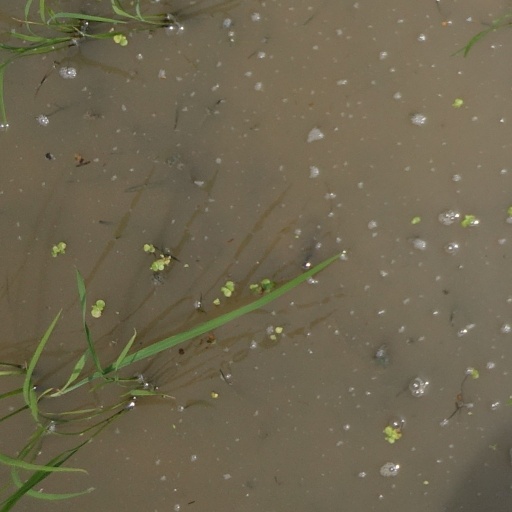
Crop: rice